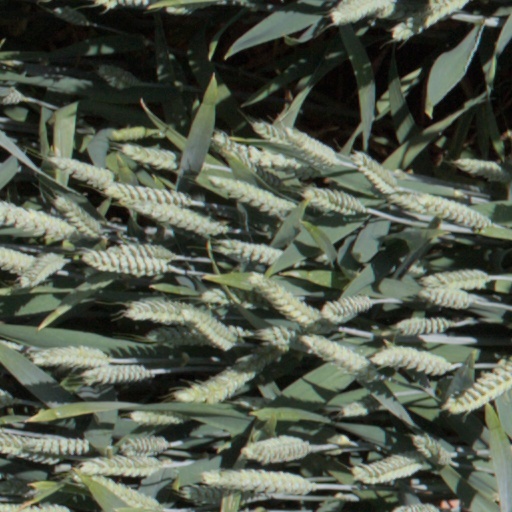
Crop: wheat